Hagersville, Ontario

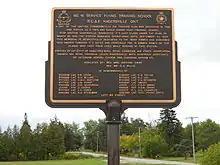
Historical plaque at the site of No. 16 Service Flying Training School

During World War II No. 16 Service Flying Training School RCAF was established by the Royal Canadian Air Force as part of the British Commonwealth Air Training Plan at 274 Concession 11 Walpole southwest of Hagersville. No. 16 SFTS opened on 8 August 1941 and closed on 30 March 1945. After the RCAF finished with the site it was used by the Canadian Army for various purposes and was known as Camp Hagersville. The camp was closed in 1964. Between the 1960s and 1990s, the camp was used as a residence for youth and then a flea market. As of 2013 the site was an industrial park. Some of the military homes are still there, and the housing area is known as "White Oaks Village". A good view of the site and the old hangars is had from Concession 10 Walpole. The base was located at .